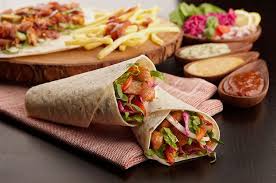
Yemek: kebap